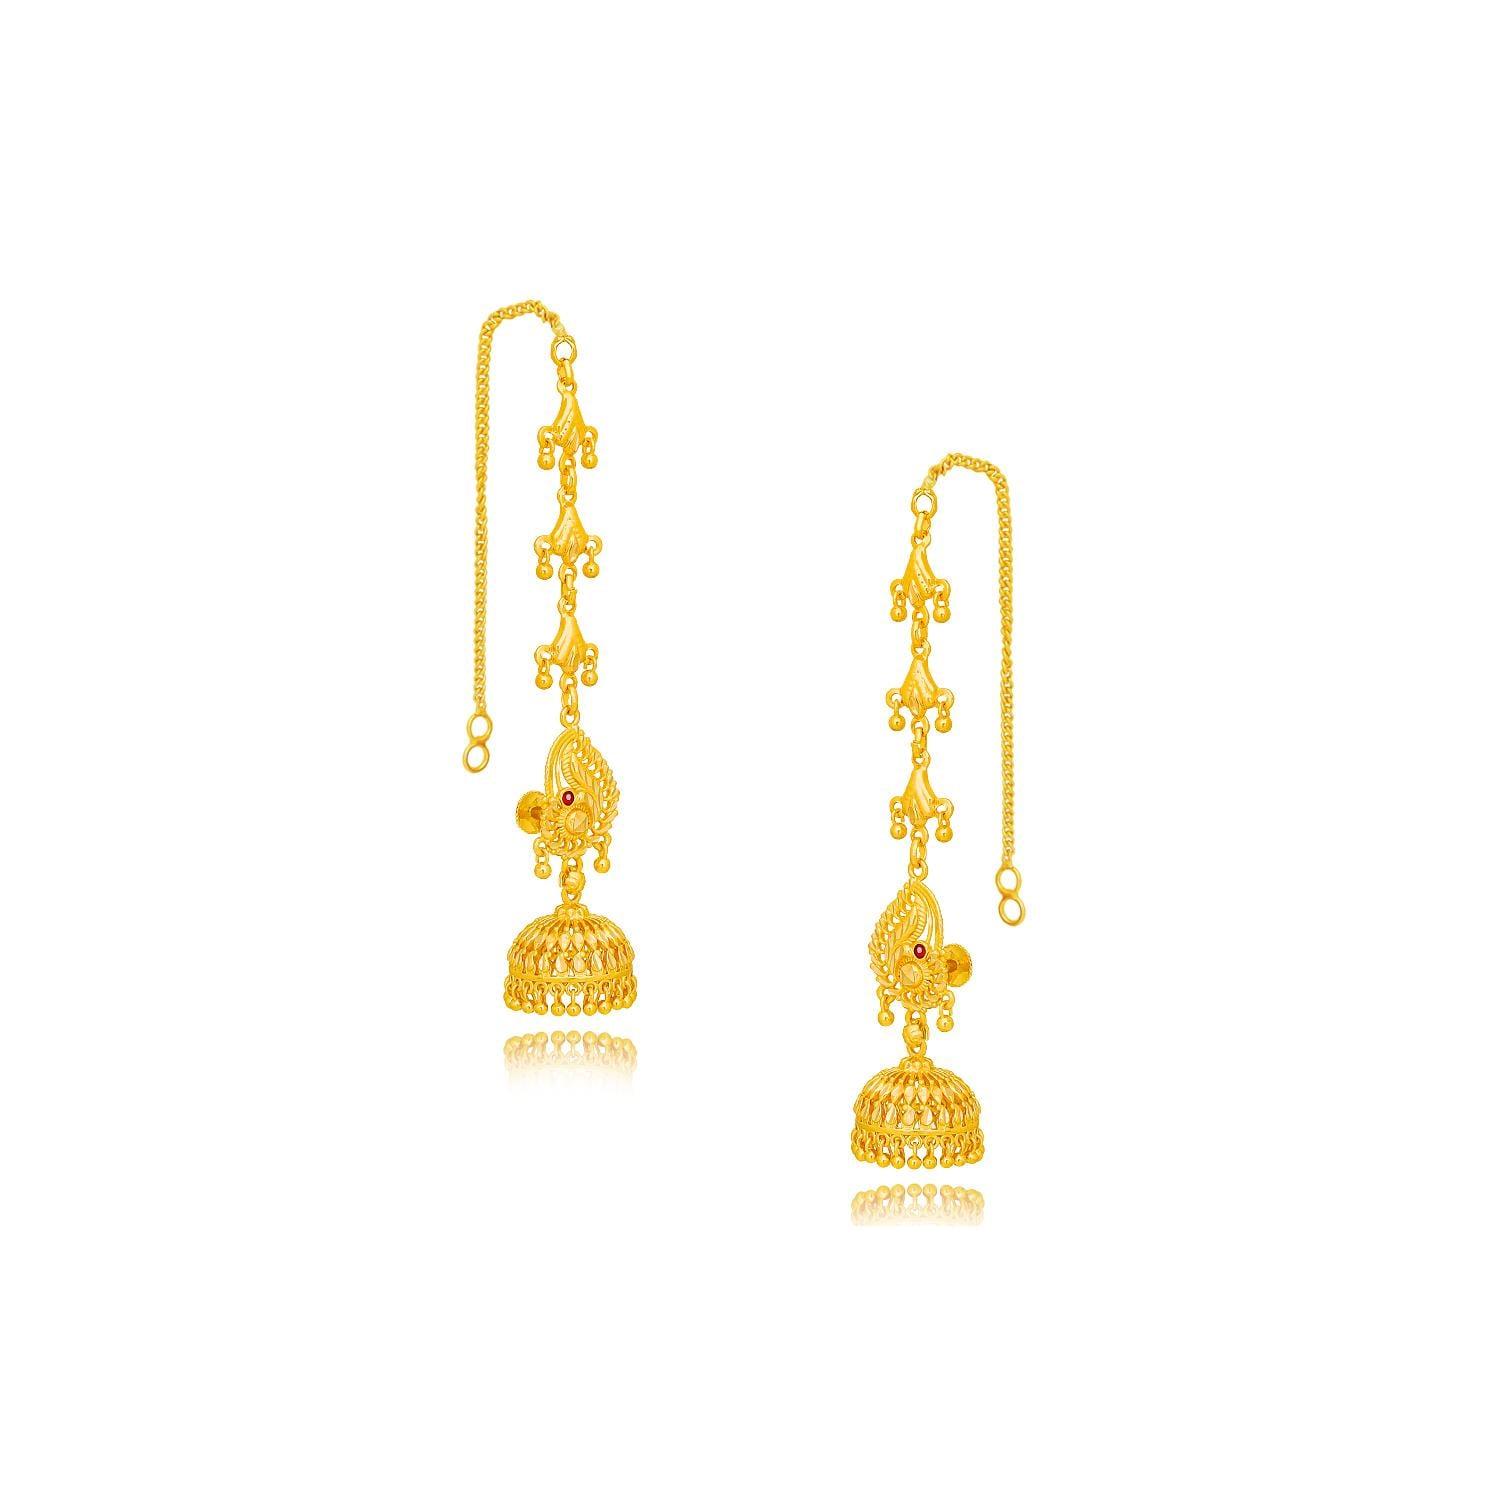
Traditional Gold Platted New Kaanchain Earrings Collection ERG2073
Type: Earrings
Brand: arch fashion
Price: Rs. 323
Featuring an ethereal combination of Rava work in the middle and Filigree work at the base, these rhombus shaped stud earrings are the perfect solution for when you want add a little glam to your ensemble.Whatever may be the occasion, trust this pair of drop earrings to perfectly complement your ensemble. Featuring an ethereal combination of Rava work in the middle and Filigree work at the base, these rhombus shaped stud earrings are the perfect solution for when you want add a little glam to your ensemble.Whatever may be the occasion, trust this pair of drop earrings to perfectly complement your ensemble.